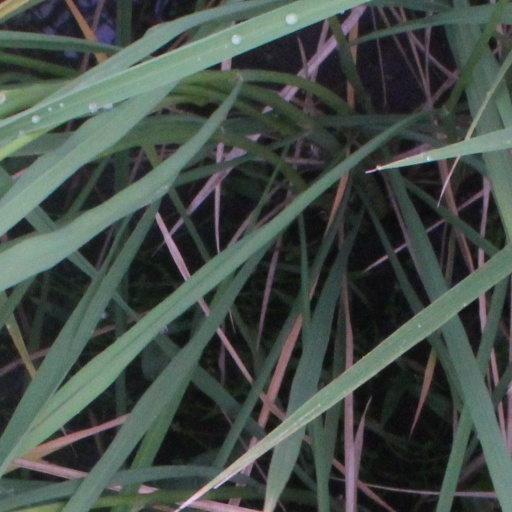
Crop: rice